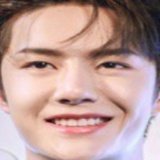
diễn viên Trần Hách